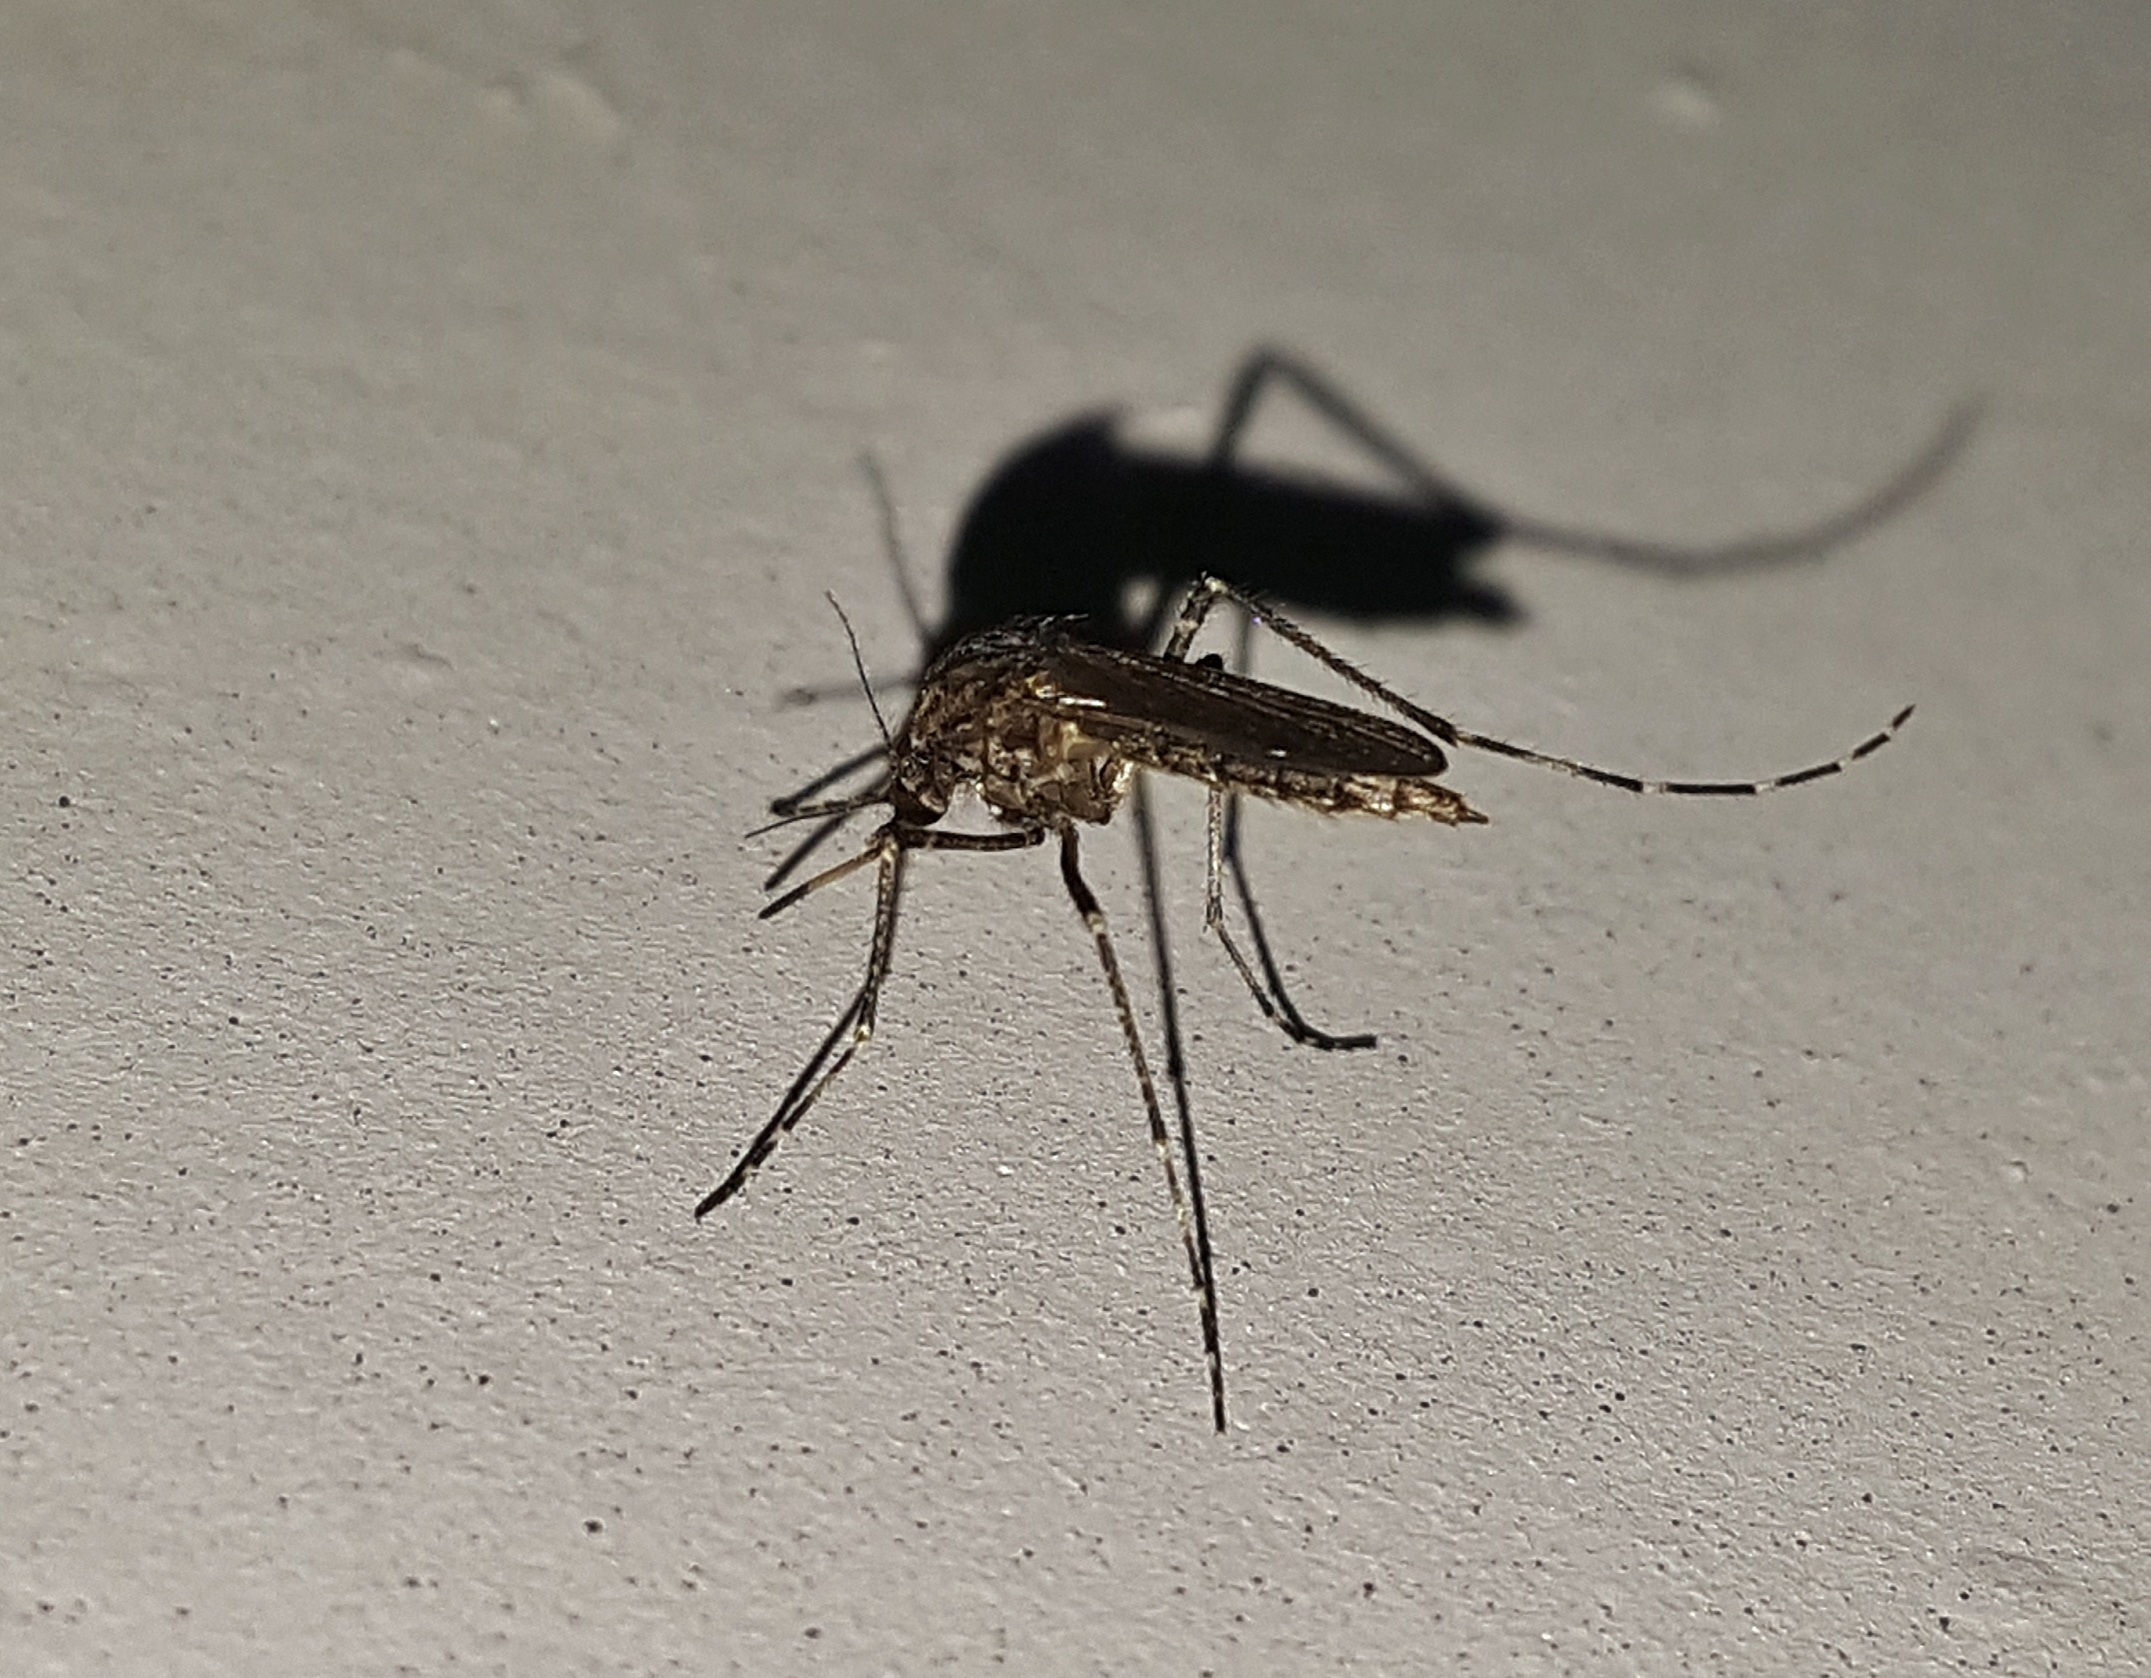
wing, fly, insect, bug, parasite, fauna, invertebrate, close up, dengue, mosquito, pest, sting, macro photography, culicidae, arthropod, winged insect, malaria, sickness, blood sucker, west nile virus, ross river fever, mozzie, skeeter, ectoparasite